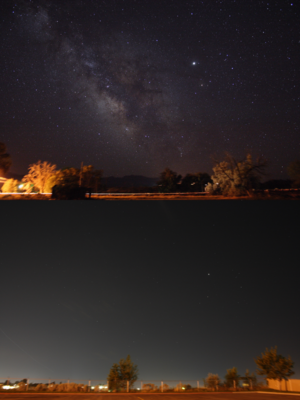
L’expression pollution lumineuse désigne à la fois la présence nocturne anormale ou gênante de lumière et les conséquences de l'éclairage artificiel nocturne sur la faune, la flore, la fonge, les écosystèmes ainsi que les effets suspectés ou avérés sur la santé humaine.